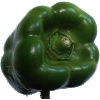
Label: Pepper Green 1